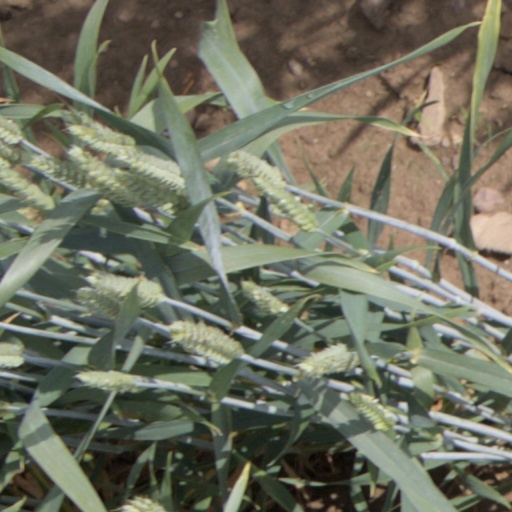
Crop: wheat